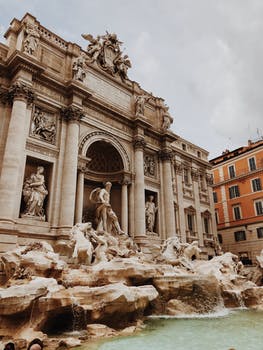
Label: No Watermark